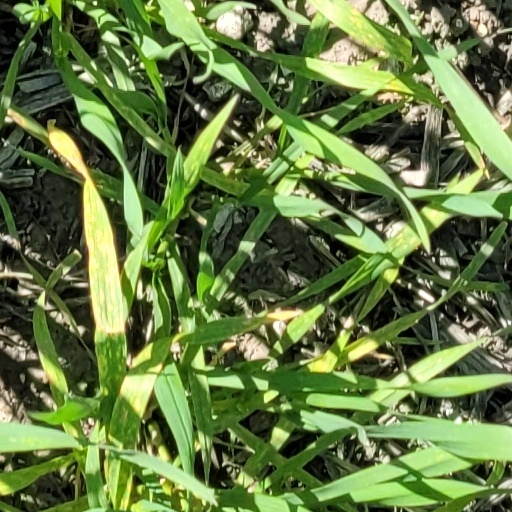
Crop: wheat